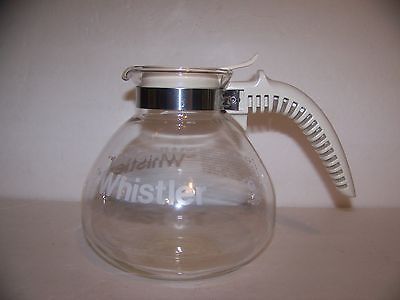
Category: kettle